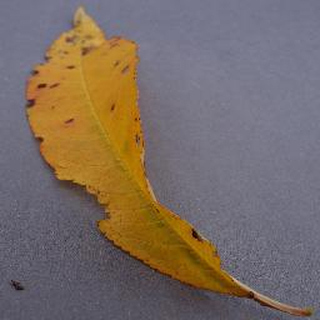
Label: peach_bacterial_spot